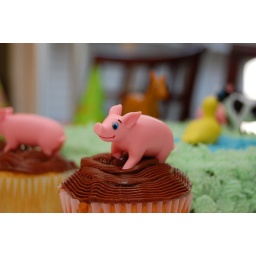
&amp;quot;Oink, Oink,&amp;quot; says the pink pig playing in he mud.